List of Hot Country Singles number ones of 1987

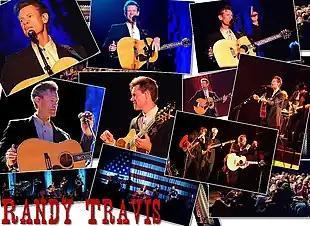
Randy Travis spent three weeks at number one with "Forever and Ever, Amen".

Hot Country Songs is a chart that ranks the top-performing country music songs in the United States, published by "Billboard" magazine. In 1987, 50 different songs topped the chart, then published under the title Hot Country Singles, in 52 issues of the magazine, based on playlists submitted by country music radio stations and sales reports submitted by stores.